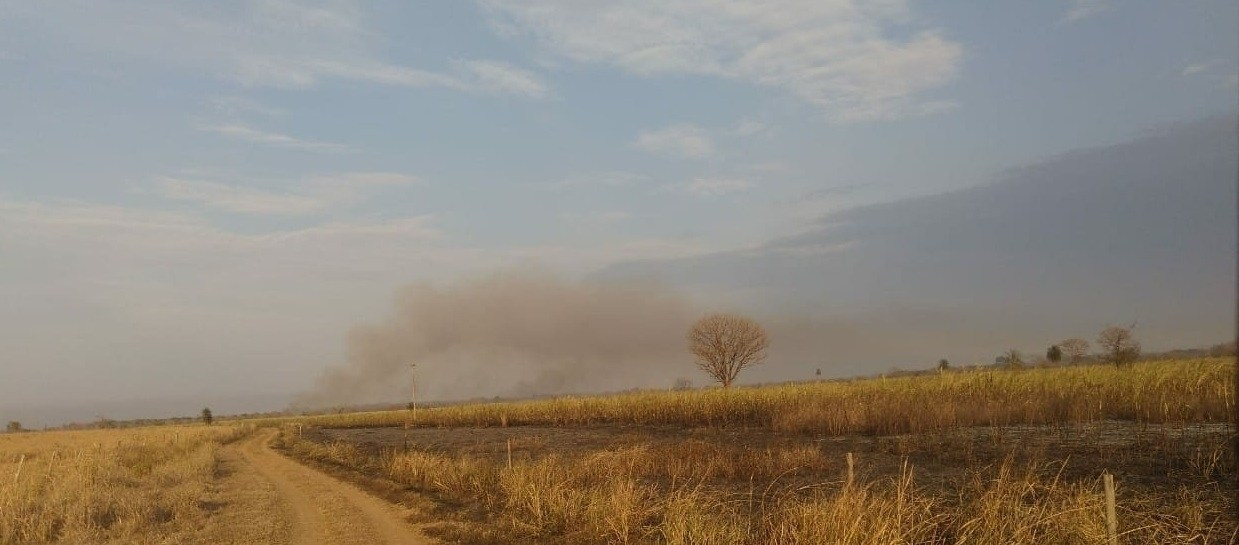
Fire: no
Smoke: yes